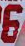
Number: 6